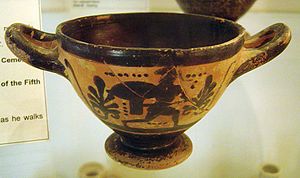
Skyfos
Attisk skyfos, ca. 490–480 f.Kr., fundet på Sicilien
En skyfos er i græsk keramik en dyb kop med to vandrette hanke og afrundet bund, eventuelt med understel. Det findes også en type skyfos, kaldt glaux, som har en lodret og en vandret hank.